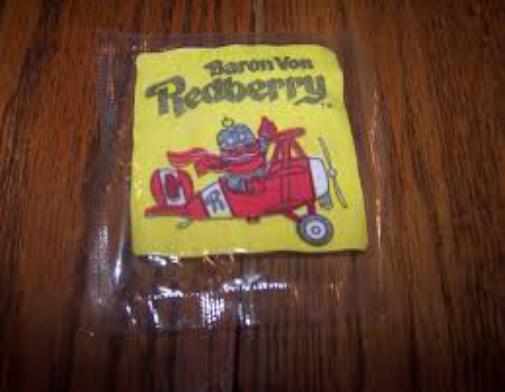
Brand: Baron von Redberry
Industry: Leisure